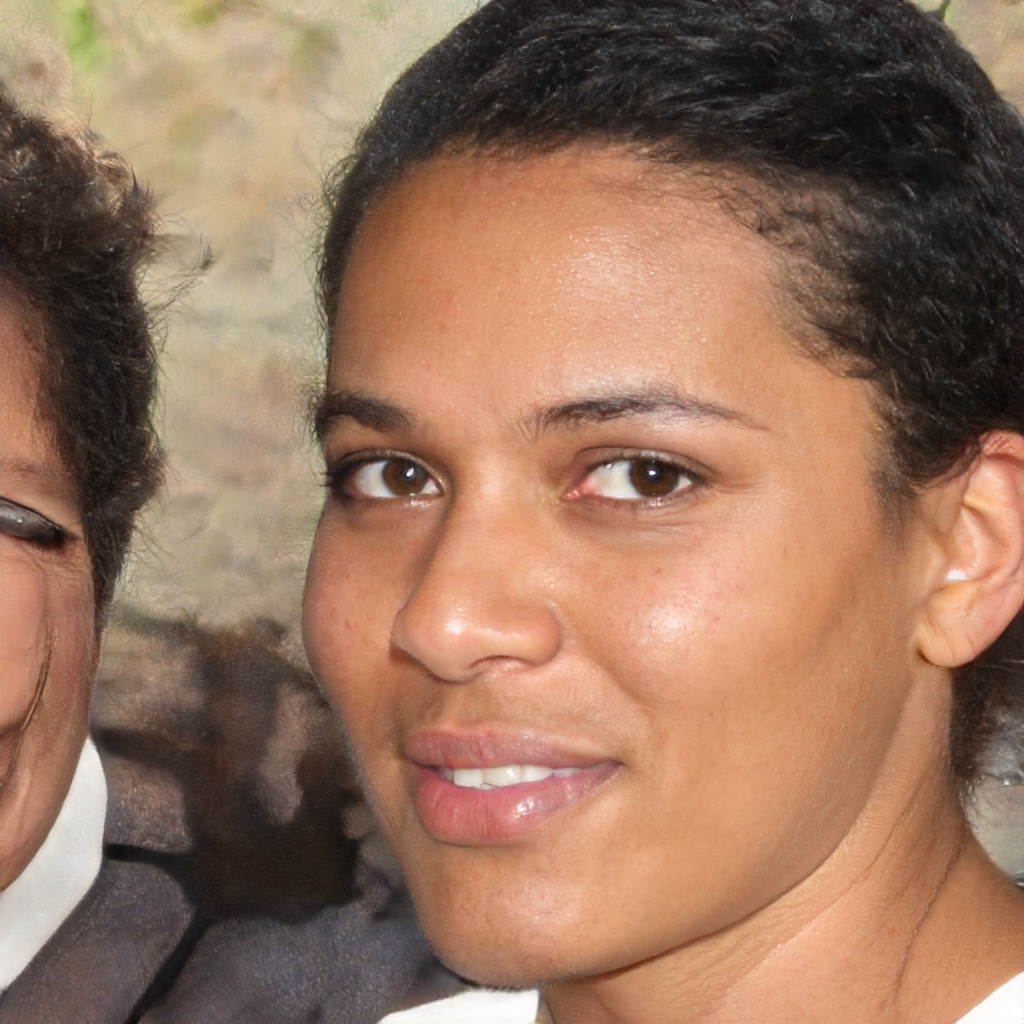
Label: Colored